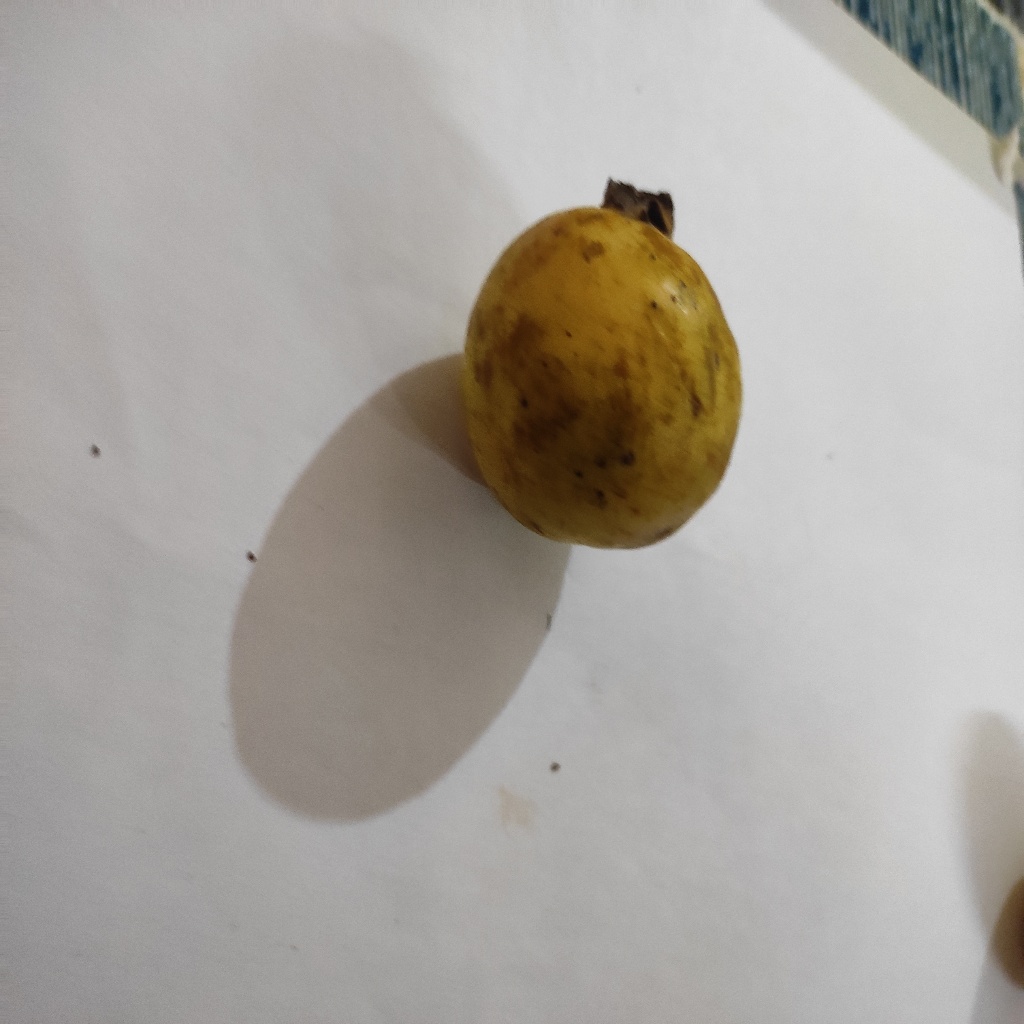
Crop: guava
Quality class: Class_B